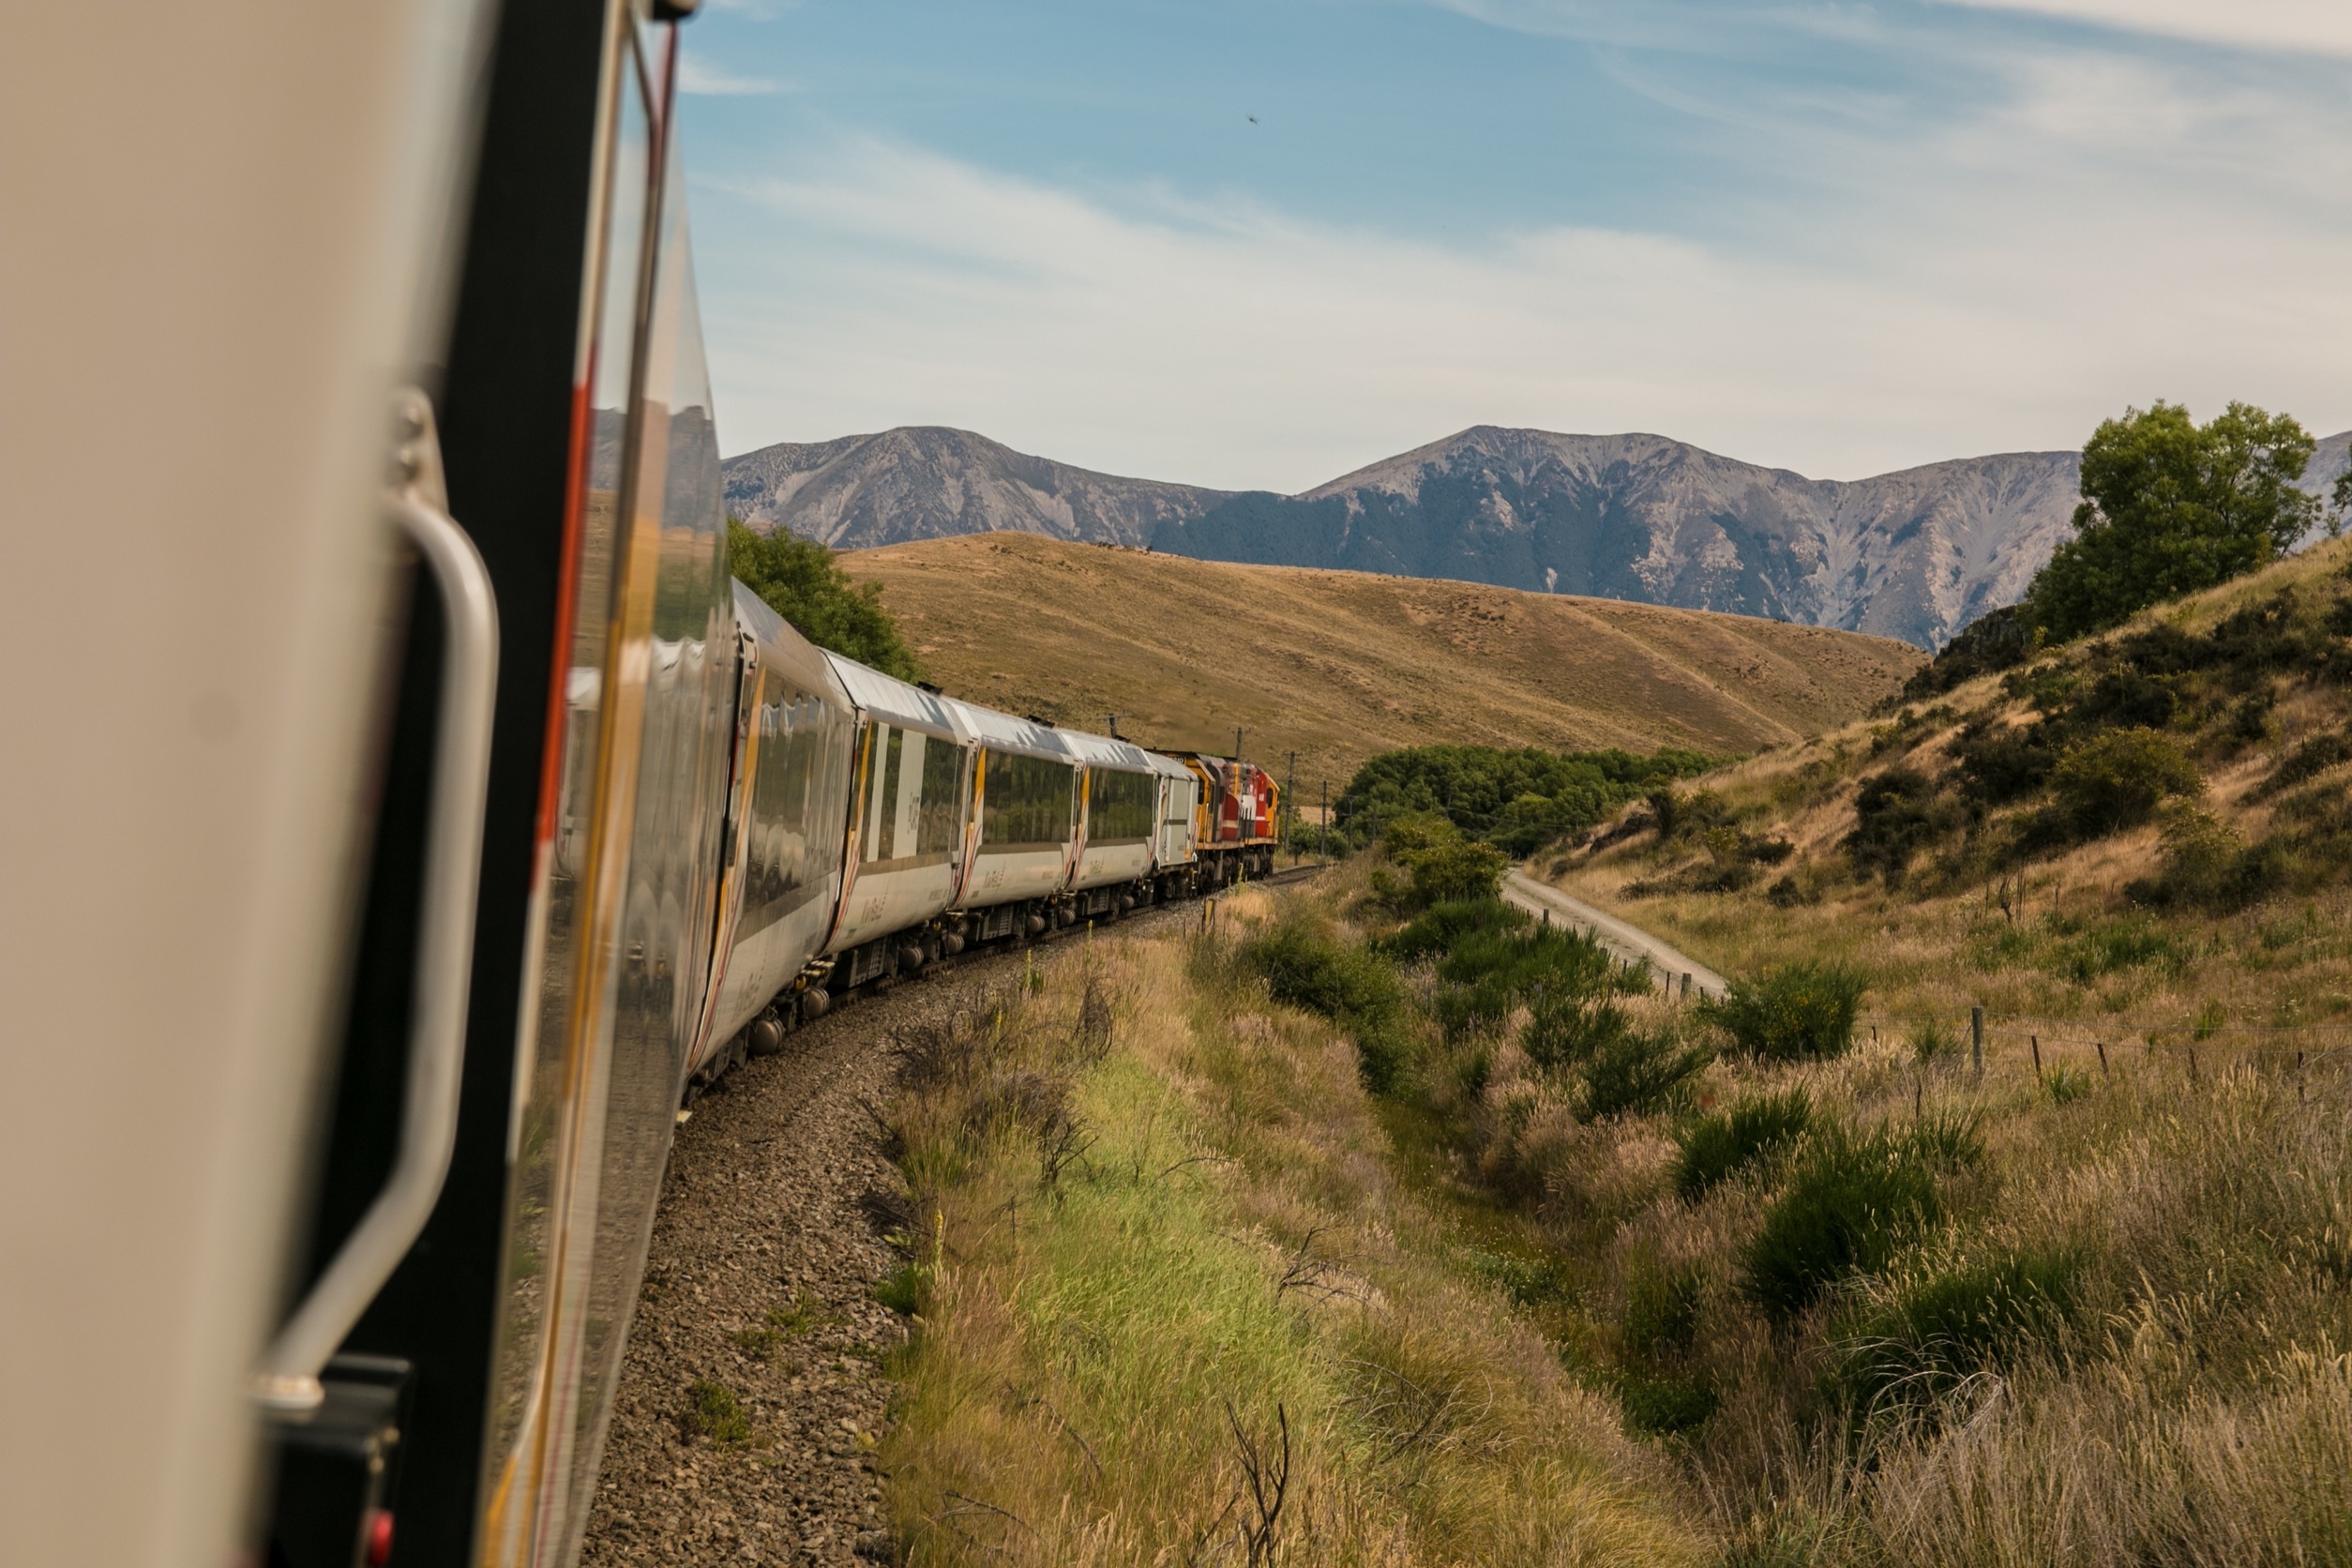
landscape, mountain, track, railway, road, car, wagon, highway, driving, train, travel, transport, vehicle, locomotive, mountains, carriage, rail transport, mountain pass